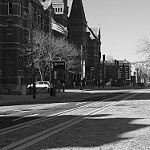
Label: B & W